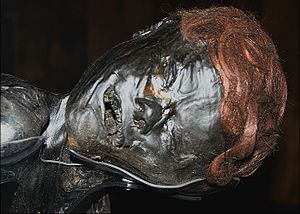
Moselig
Grauballemanden, nu udstillet på Moesgård Museum ved Århus
Foto af grauballemanden in Moesgaard Museum
Moselig eller mosefund er lig begravet i højmoser og bevaret på grund af de særlige forhold i mosen: surt, iltfattigt vand og lav temperatur. Herved kan selv blødt væv som indvolde og hud bevares. Den fundgruppe som normalt omtales som moselig er rester af helt eller delvist præserverede menneskekroppe fundet i højmoser over hele Nordeuropa, dvs. Danmark, Sydsverige, Storbritannien, Irland, Nordtyskland og Holland. Der findes beskrivelser af fund af moselig helt tilbage fra det 18. århundrede, men indtil slutningen af det 20. århundrede har været umuligt at lave en præcis aldersbestemmelse af ligene. Moderne undersøgelser som Kulstof 14-datering har vist, at det ældste moselig fra Europa er omkring 10.000 år gamle. Arkæologerne har med moseligene fået meget detaljerede oplysninger om beklædning og mad i forhistorisk tid. Analyser af ligenes maveindhold har vist hvilke fødemidler, der var til rådighed og hvilke planter, man dyrkede eller samlede.